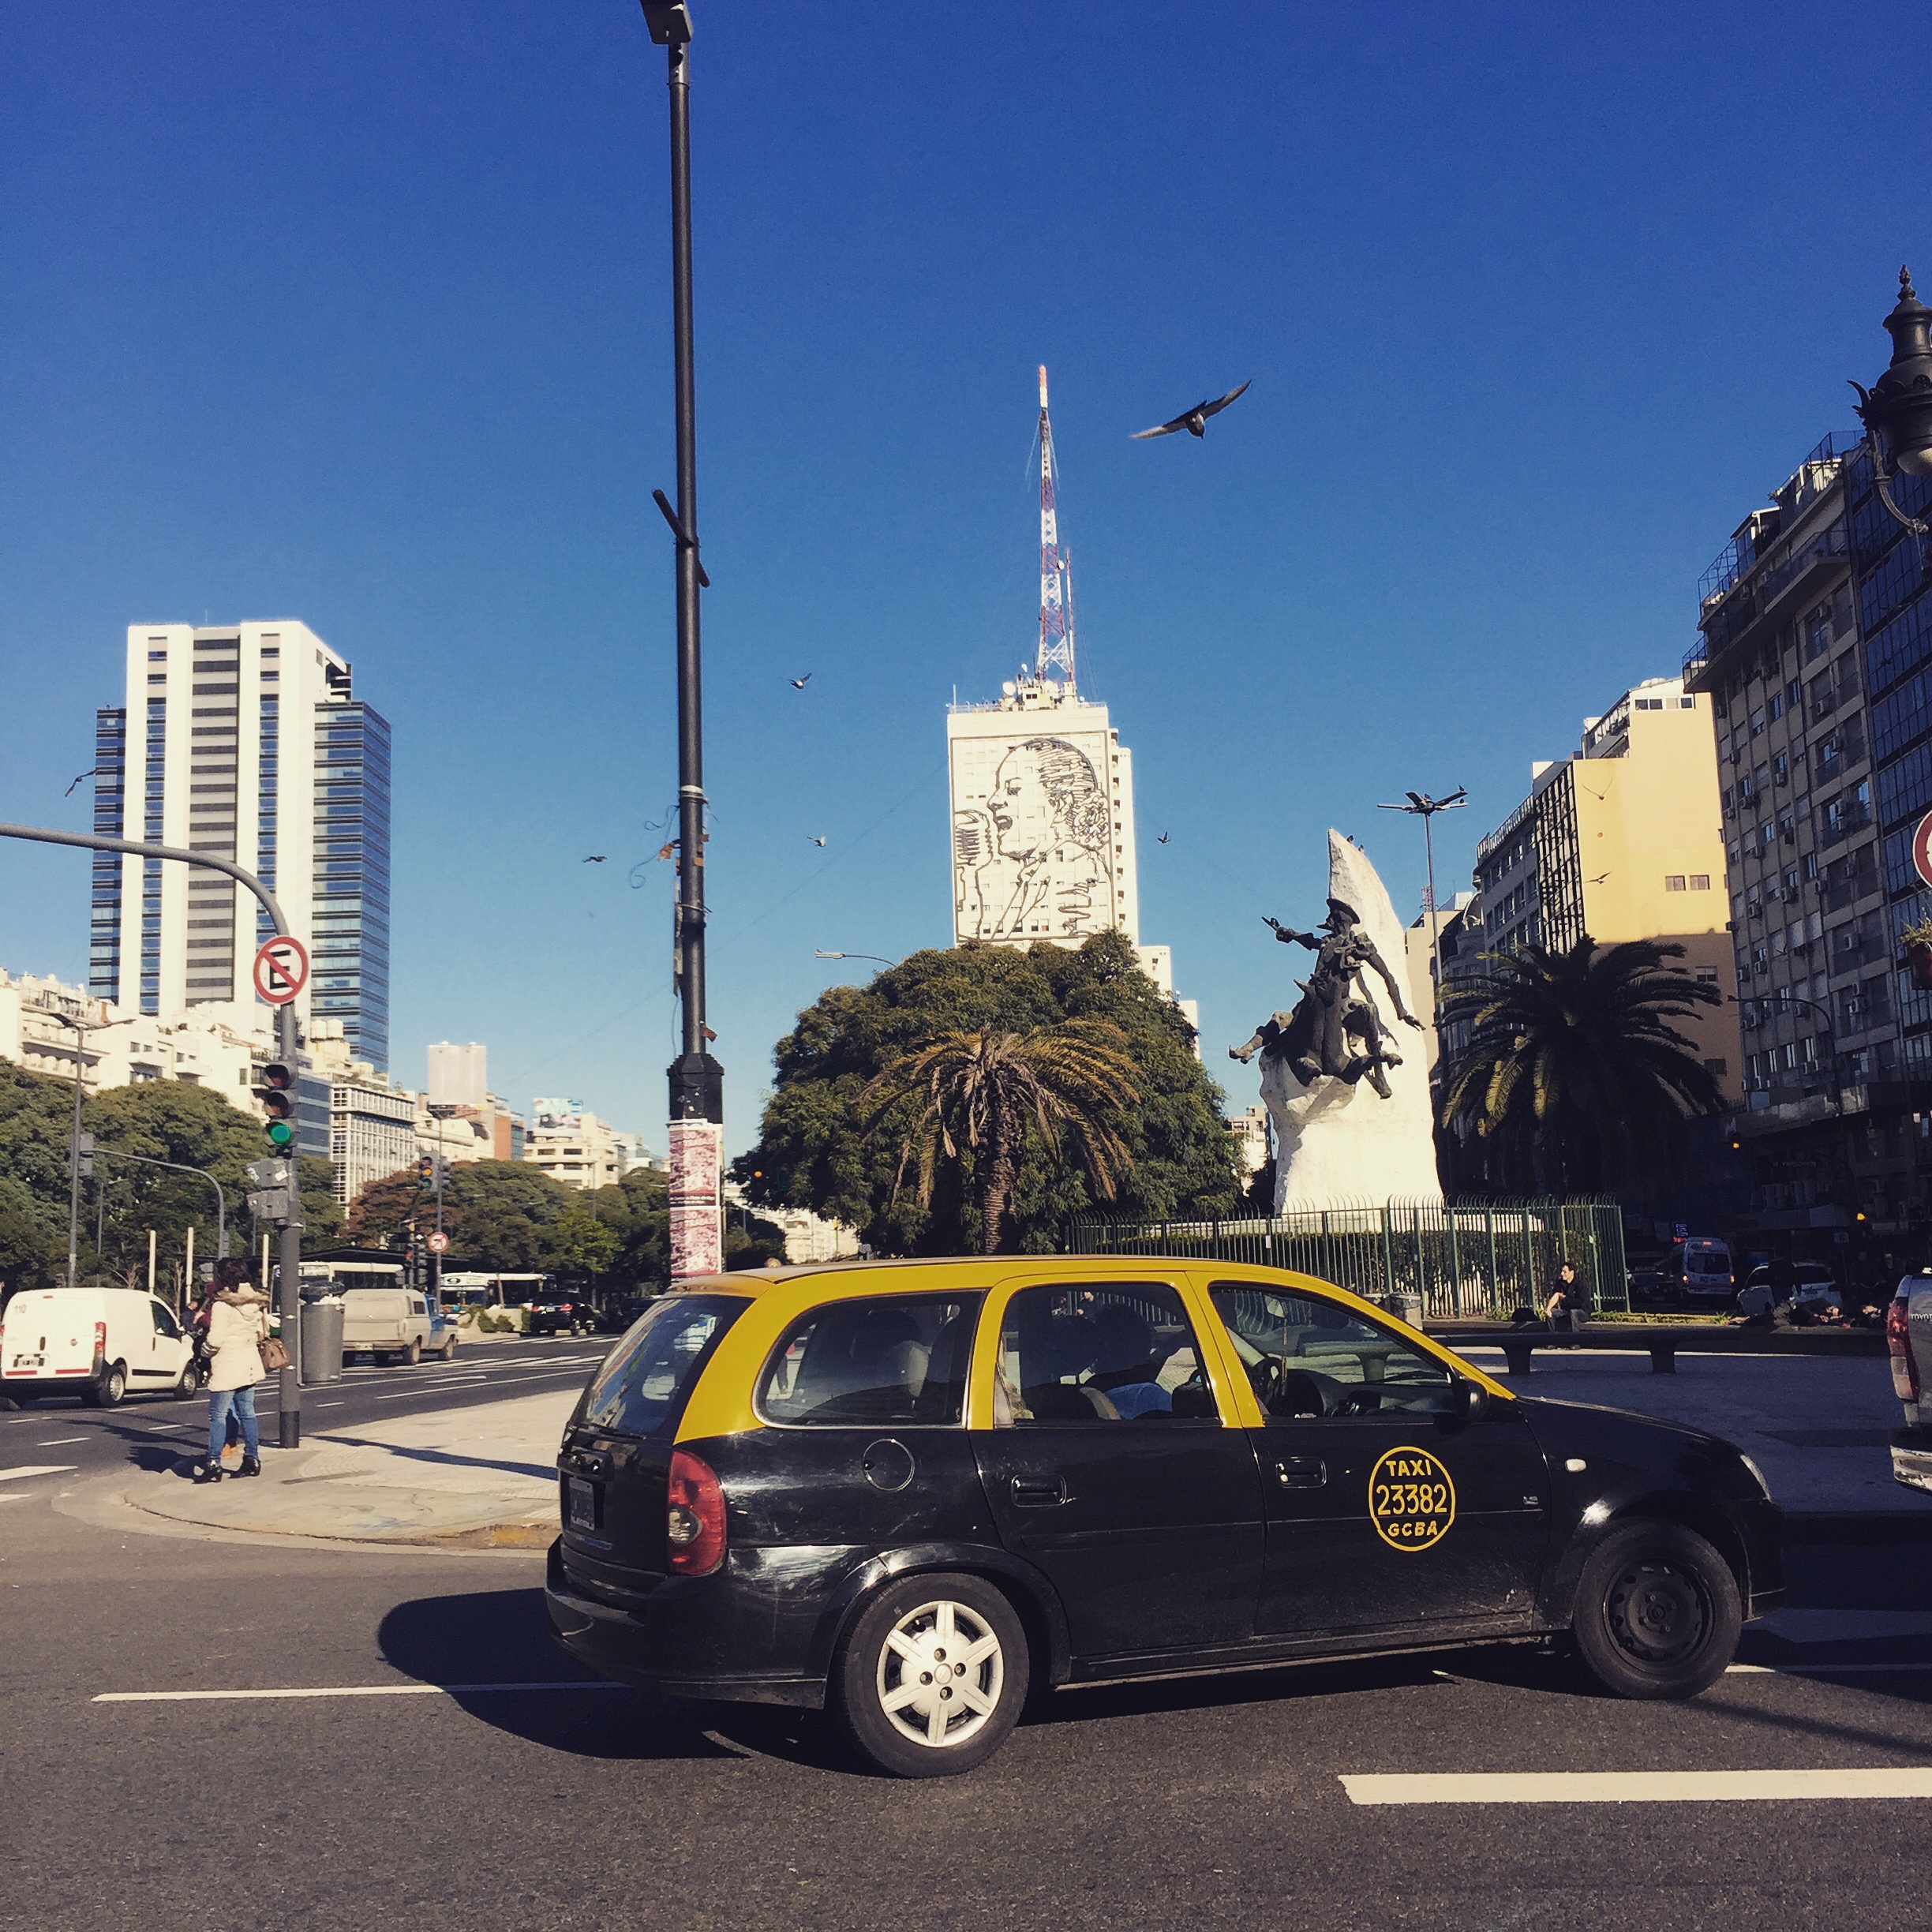
iphone, road, street, city, cityscape, downtown, taxi, vehicle, landmark, street light, lighting, infrastructure, light fixture, instagram, argentina, iphoneography, project365, squareformat, rodrigoparedes, buenosaires, ar, 160378, 160378com, www160378com, iphone6plus, 174, evita, eva, 9dejulioav, urban area, human settlement